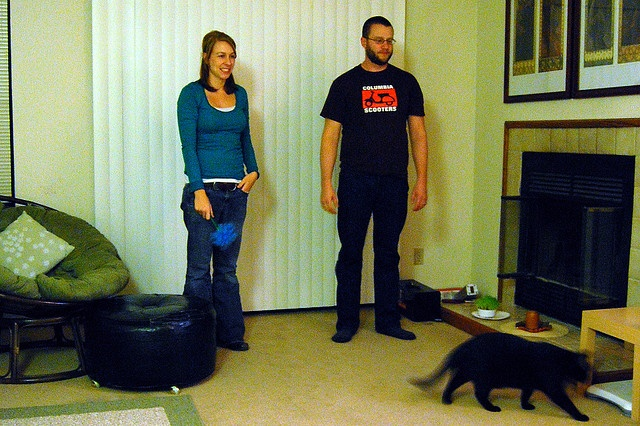
Two people are standing together near a black cat.
A man and a woman standing in a room.
Two people are standing in the living room with a cat.
A man and a woman standing next to each other in a living room.
two people are standing in a living room and a black cat